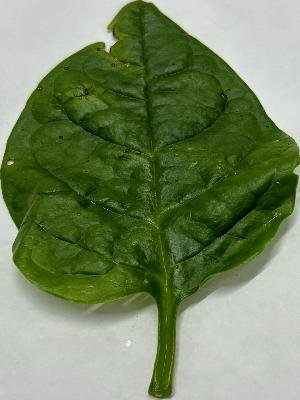
Label: Pest-Damage